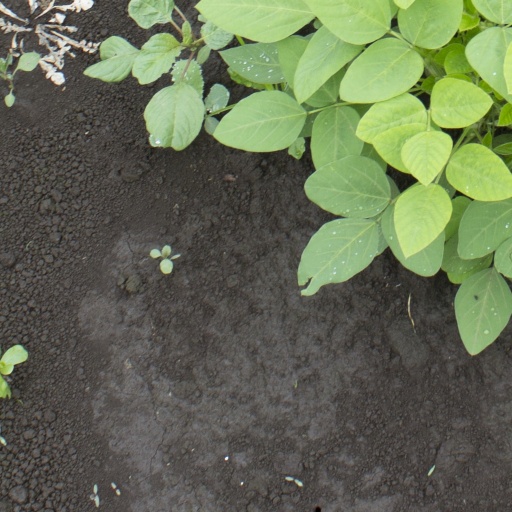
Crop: soybean